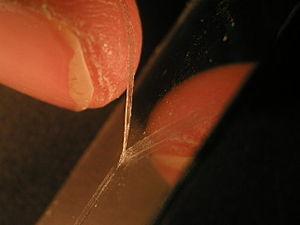
Le pelage d'un ruban adhésif flexible consiste à le détacher d'un substrat solide.
Pour mesurer l'efficacité d'un adhésif, il est nécessaire de mettre en place des tests quantitatifs et reproductibles. Un des tests couramment utilisés est appelé le test de pelage. Il s'agit de tirer sur un adhésif collé à un substrat et de mesurer la force nécessaire au décollage ainsi que l'énergie totale dépensée, appelée énergie d'adhésion.